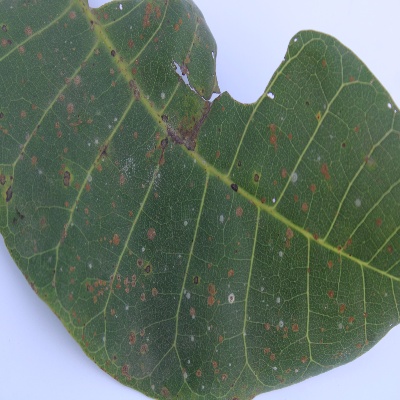
Crop: Cashew
Condition: red rust